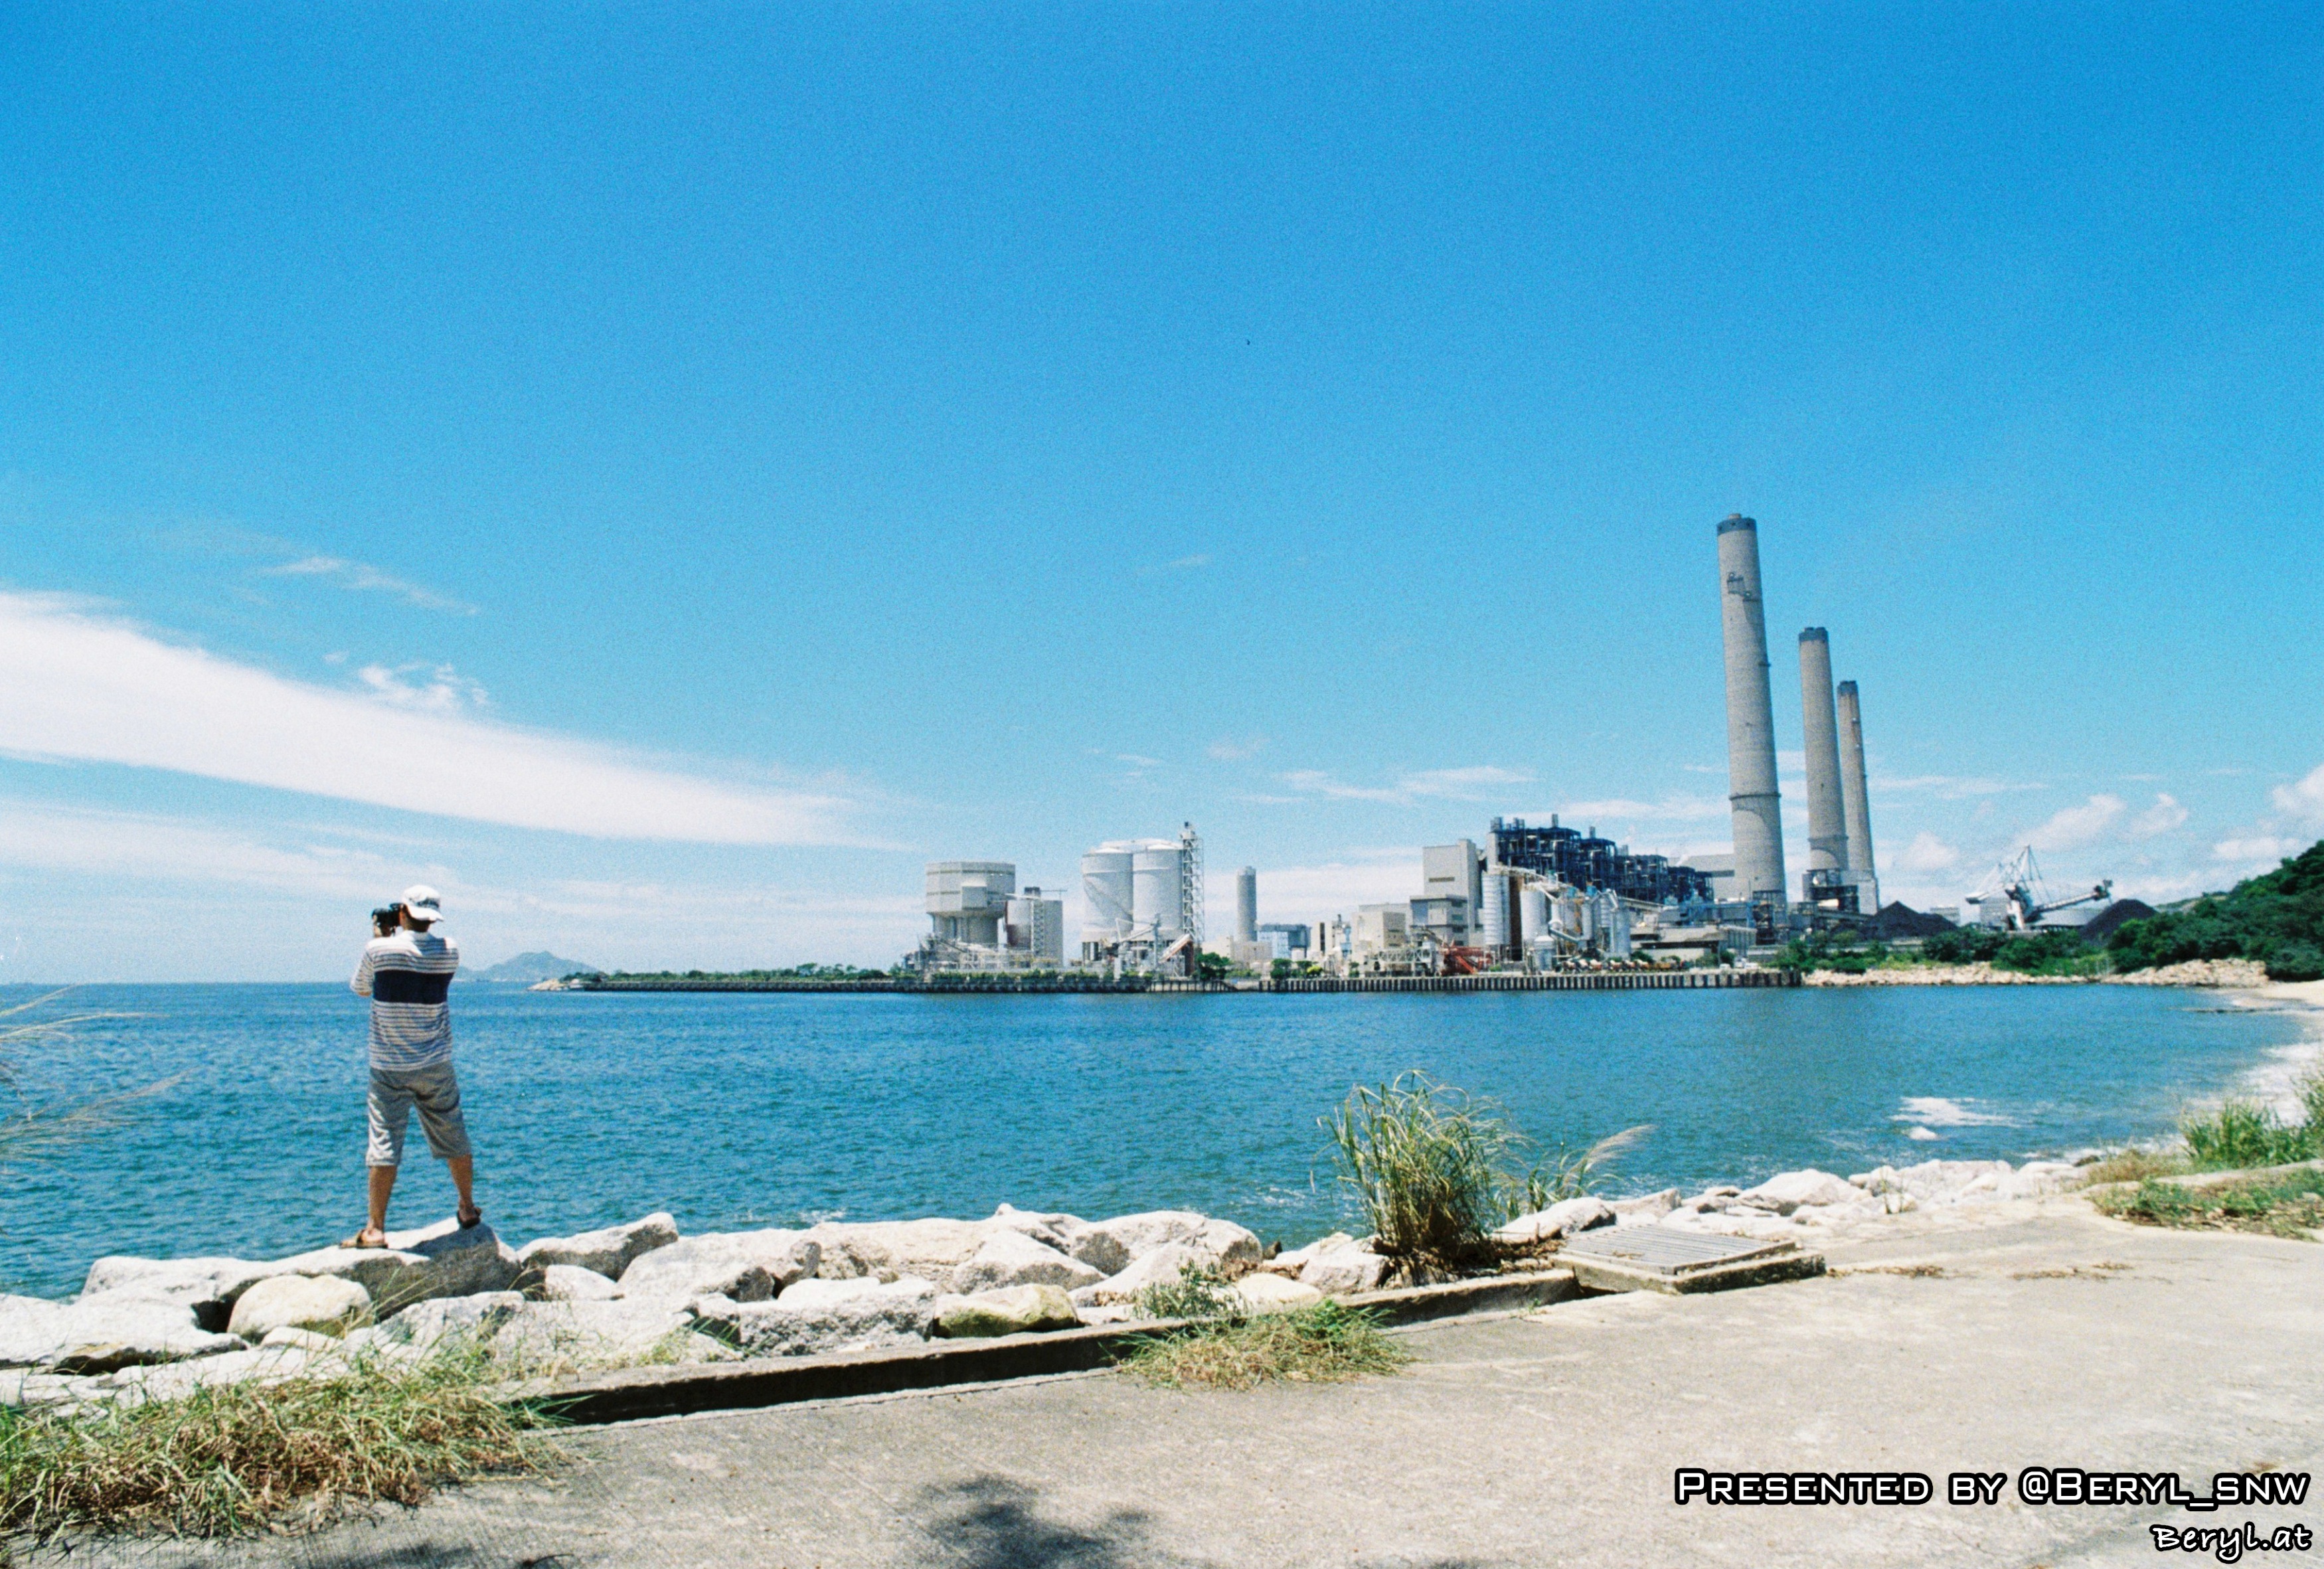
beach, sea, coast, ocean, dock, sky, shore, film, vacation, analog, cove, bay, island, blue, marina, nikon, tourism, hongkong, china, guangdong, guangzhou, negatives, fm2, solaris, cape